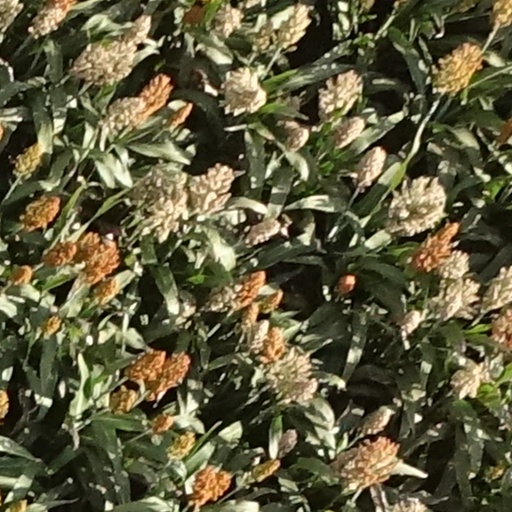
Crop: sorghum